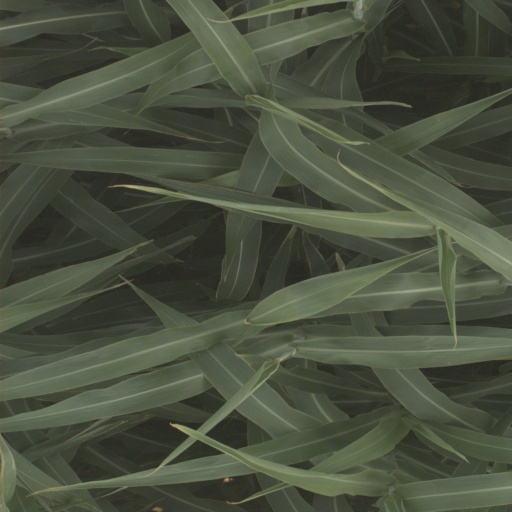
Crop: sorghum